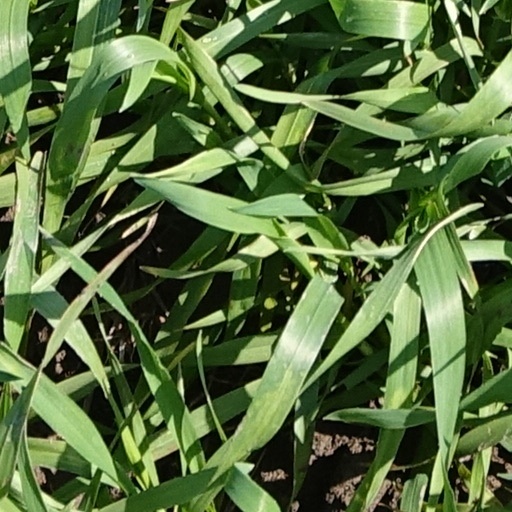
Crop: wheat